Photochemistry

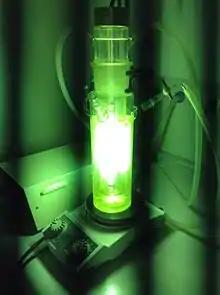
Photochemical immersion well reactor (750 mL) with a mercury-vapor lamp

Photochemical reactions require a light source that emits wavelengths corresponding to an electronic transition in the reactant. In the early experiments (and in everyday life), sunlight was the light source, although it is polychromatic. Mercury-vapor lamps are more common in the laboratory. Low-pressure mercury-vapor lamps mainly emit at 254 nm. For polychromatic sources, wavelength ranges can be selected using filters. Alternatively, laser beams are usually monochromatic (although two or more wavelengths can be obtained using nonlinear optics), and LEDs have a relatively narrow band that can be efficiently used, as well as Rayonet lamps, to get approximately monochromatic beams.